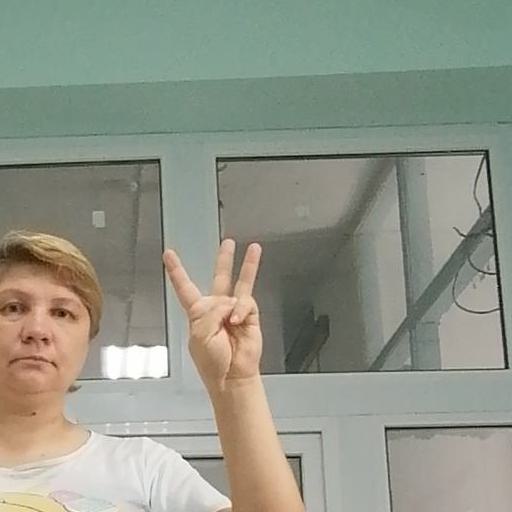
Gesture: three